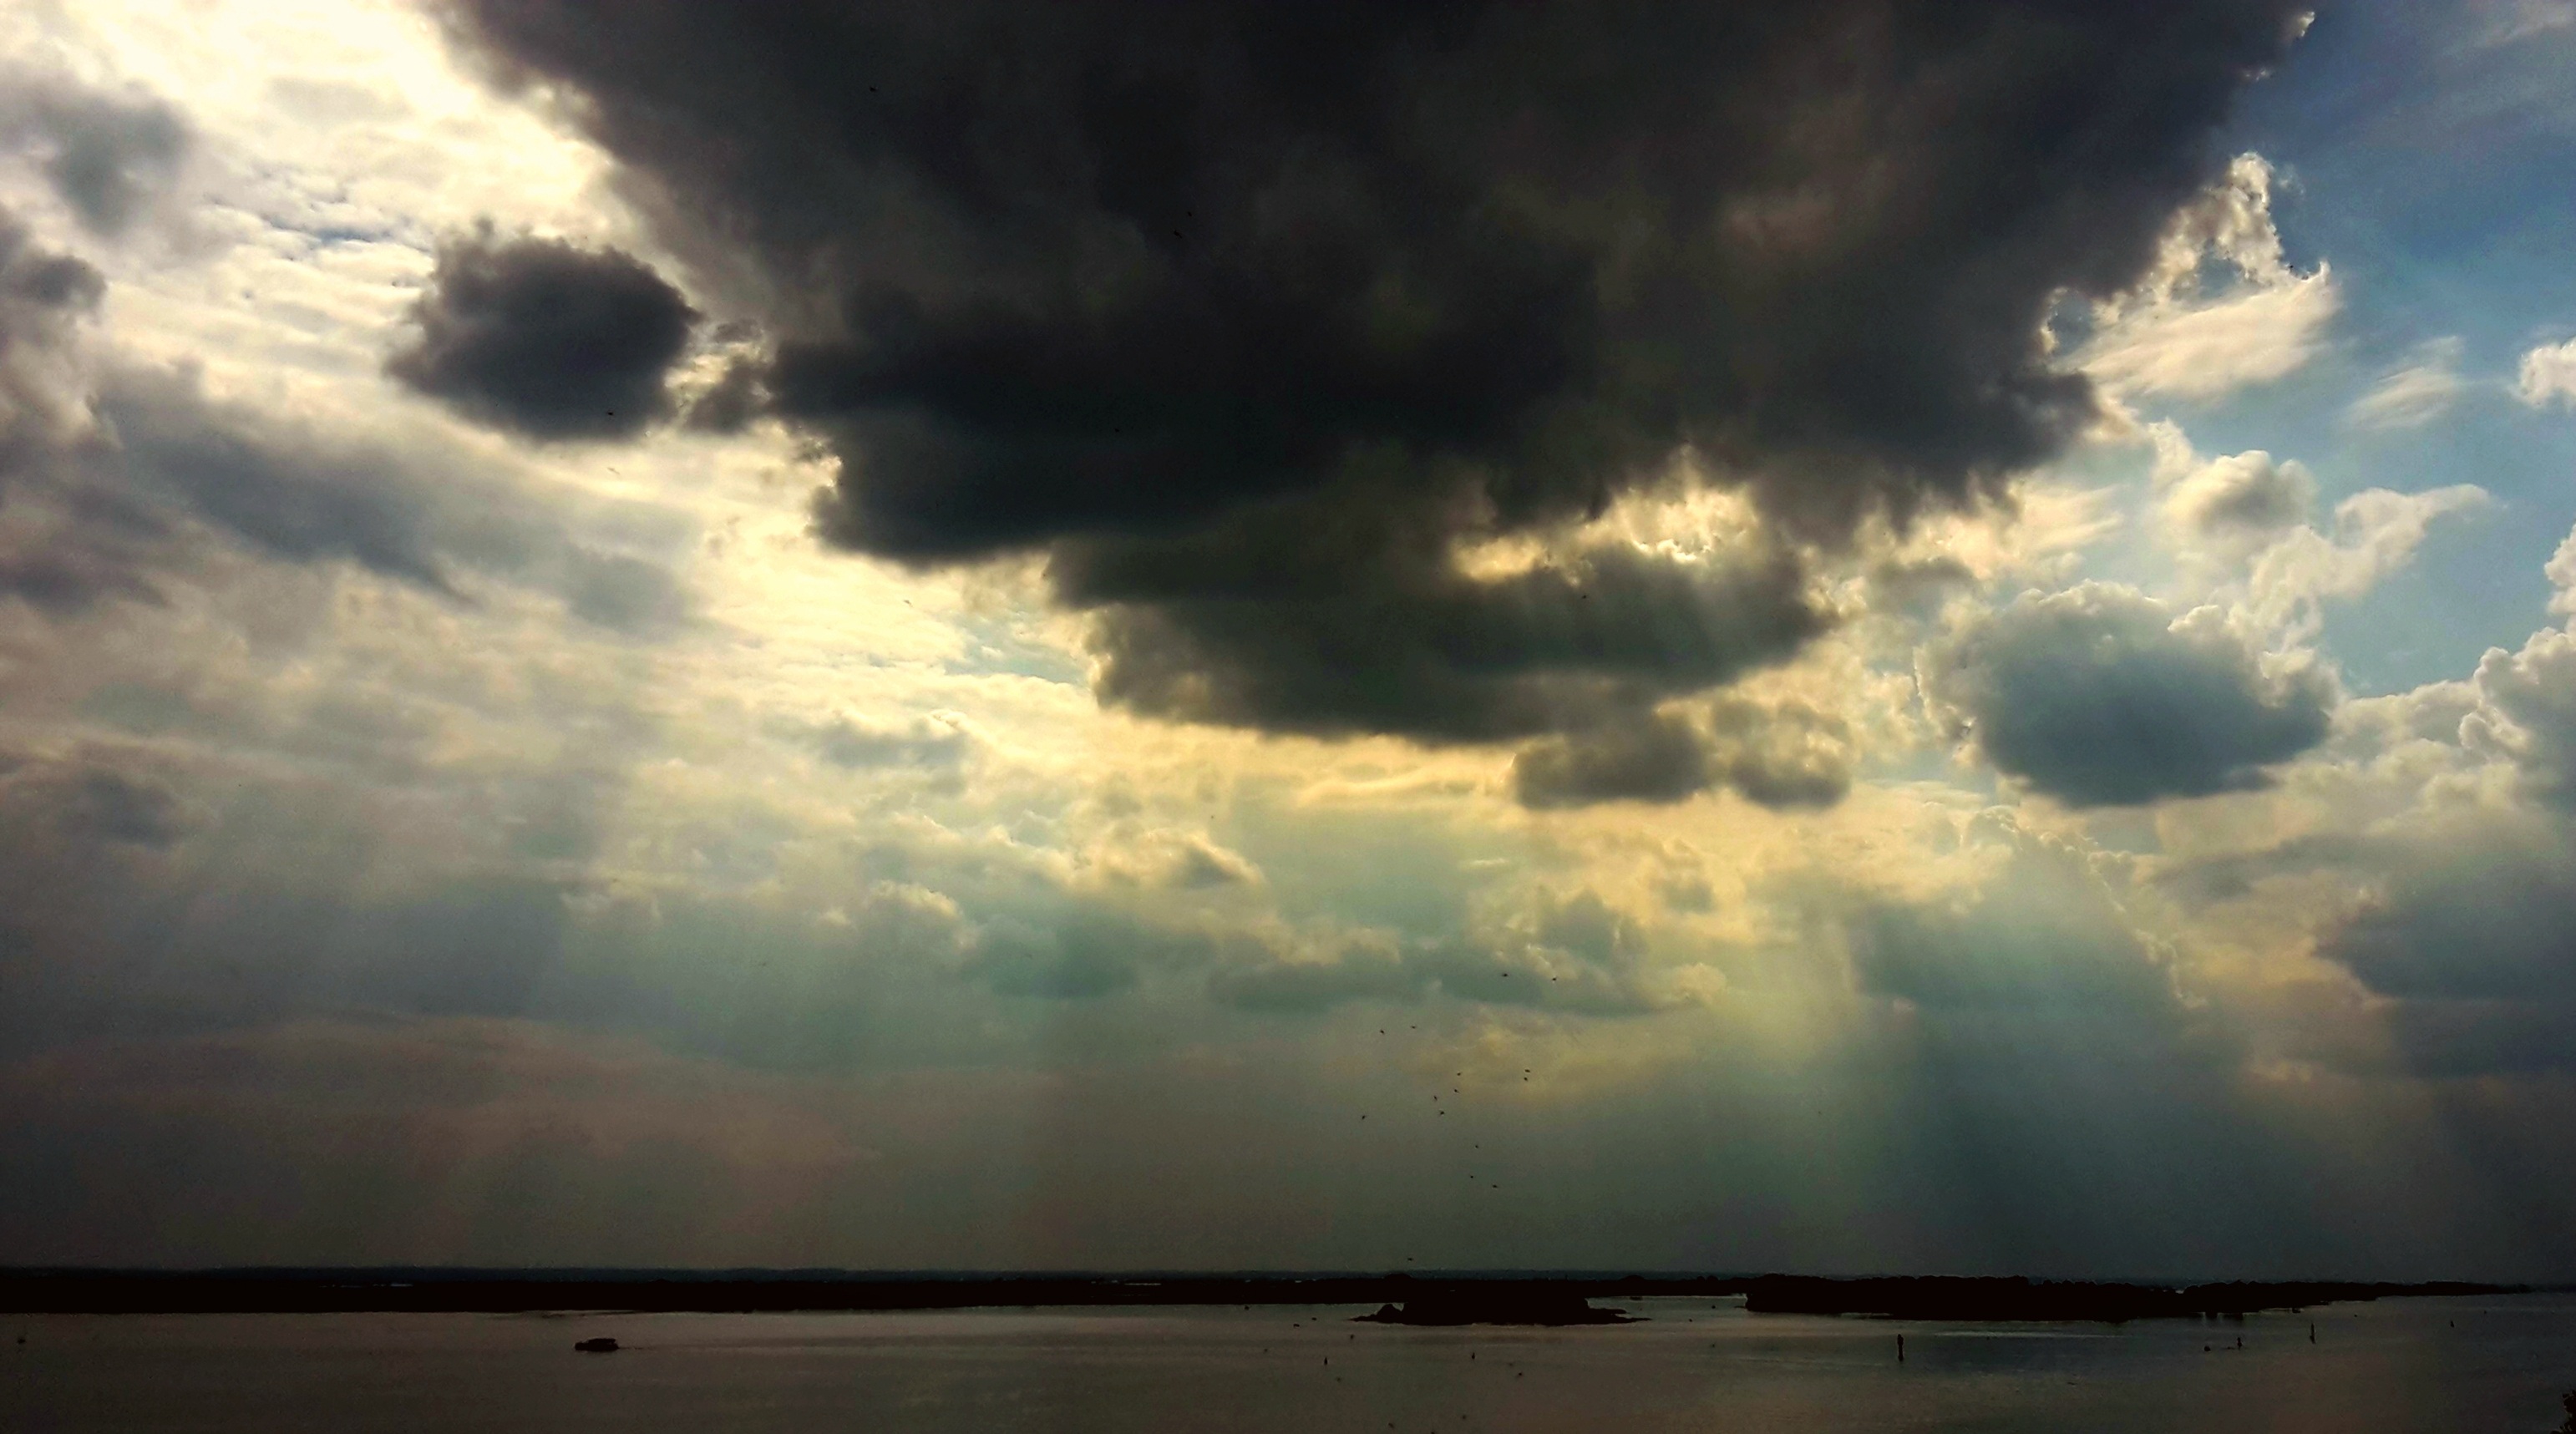
sea, nature, horizon, light, cloud, sky, sun, sunrise, sunset, sunlight, morning, dawn, atmosphere, dusk, evening, reflection, weather, cumulus, lighting, lichtspiel, clouds, climate, rays, dramatic, dramatic sky, mood, sunbeam, afterglow, evening sky, weather mood, natural spectacle, cloud formation, meteorological phenomenon